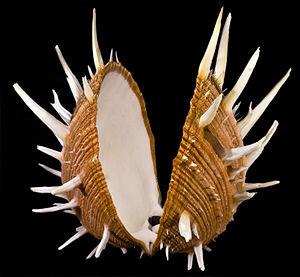
Spondylus regius - Spondyle royale - Spondylidae - Philippines - 16cm
Spondylus est un genre de mollusques bivalves, le seul de la famille des Spondylidae. « Spondyles » est le nom tant commun que systématique le plus souvent utilisé pour ces animaux filtreurs aussi appelés huîtres épineuses.
Zone subtropicale Indo-pacifique
Pectinoida est un ordre de mollusques bivalves. Il comprend notamment les pectinidés comme la coquille Saint-Jacques et les pétoncles.